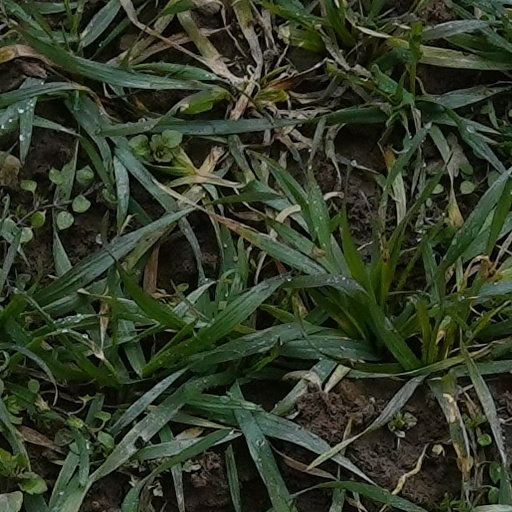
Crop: wheat